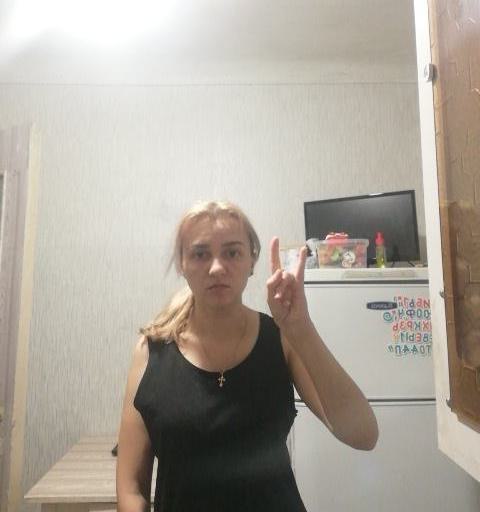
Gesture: rock